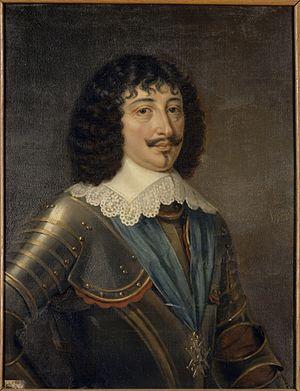
Commandé par Louis-Philippe pour le musée historique de Versailles en 1835
Jérome-Martin Langlois né le 11 mars 1779 à Paris, mort le 28 décembre 1838 à Paris, est un peintre français néo-classique.
Urbain de Maillé, premier marquis de Brézé, maréchal de France, seigneur de Thévalle et châtelain de Milly-le-Meugon. Il s'empare d’Heidelberg et de Spire et avec le duc de la Meilleraye reprend Bapaume aux Espagnols. Nommé vice-roi de Catalogne, il ne parvient pas à s'emparer ni de Collioure, ni de Perpignan et démissionne de sa charge. Il quitta le service des armes en 1645.
Cette page recense, par règne ou mandat politique, les personnalités élevées à la dignité de maréchal de France, grand office de la couronne de France, leur portrait et leurs armoiries.